Datu Saudi Ampatuan

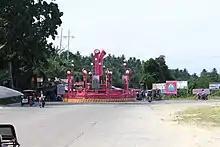
Roundabout in Datu Saudi Ampatuan, Maguindanao del Sur

Datu Saudi Ampatuan was created under "Muslim Mindanao Autonomy Act No. 151" on July 1, 2003, carved out of the municipality of Datu Piang.